List of ancient Romans

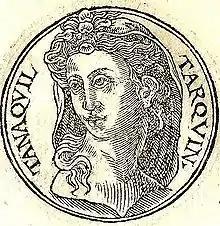
Depiction of Tanaquil

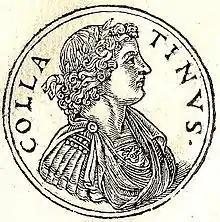
Depiction of Collatinus

Titus Pomponius Proculus Vitrasius Pollio - consul